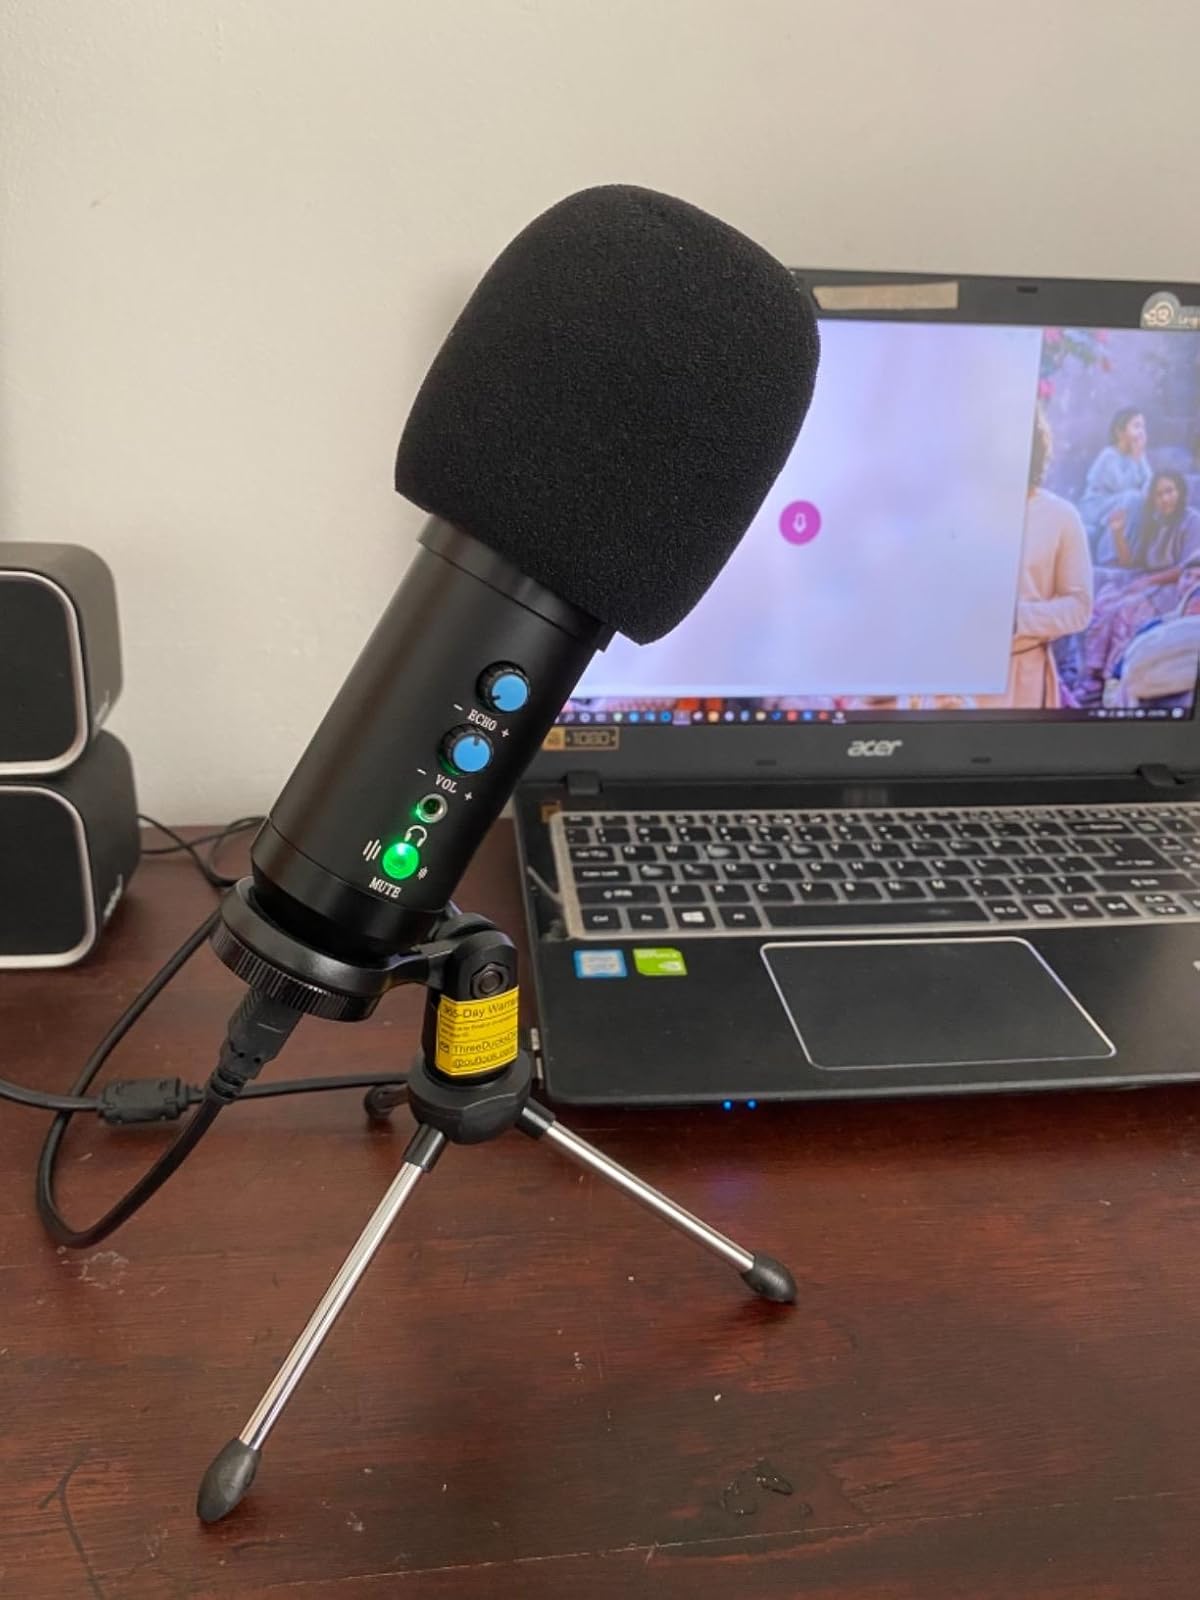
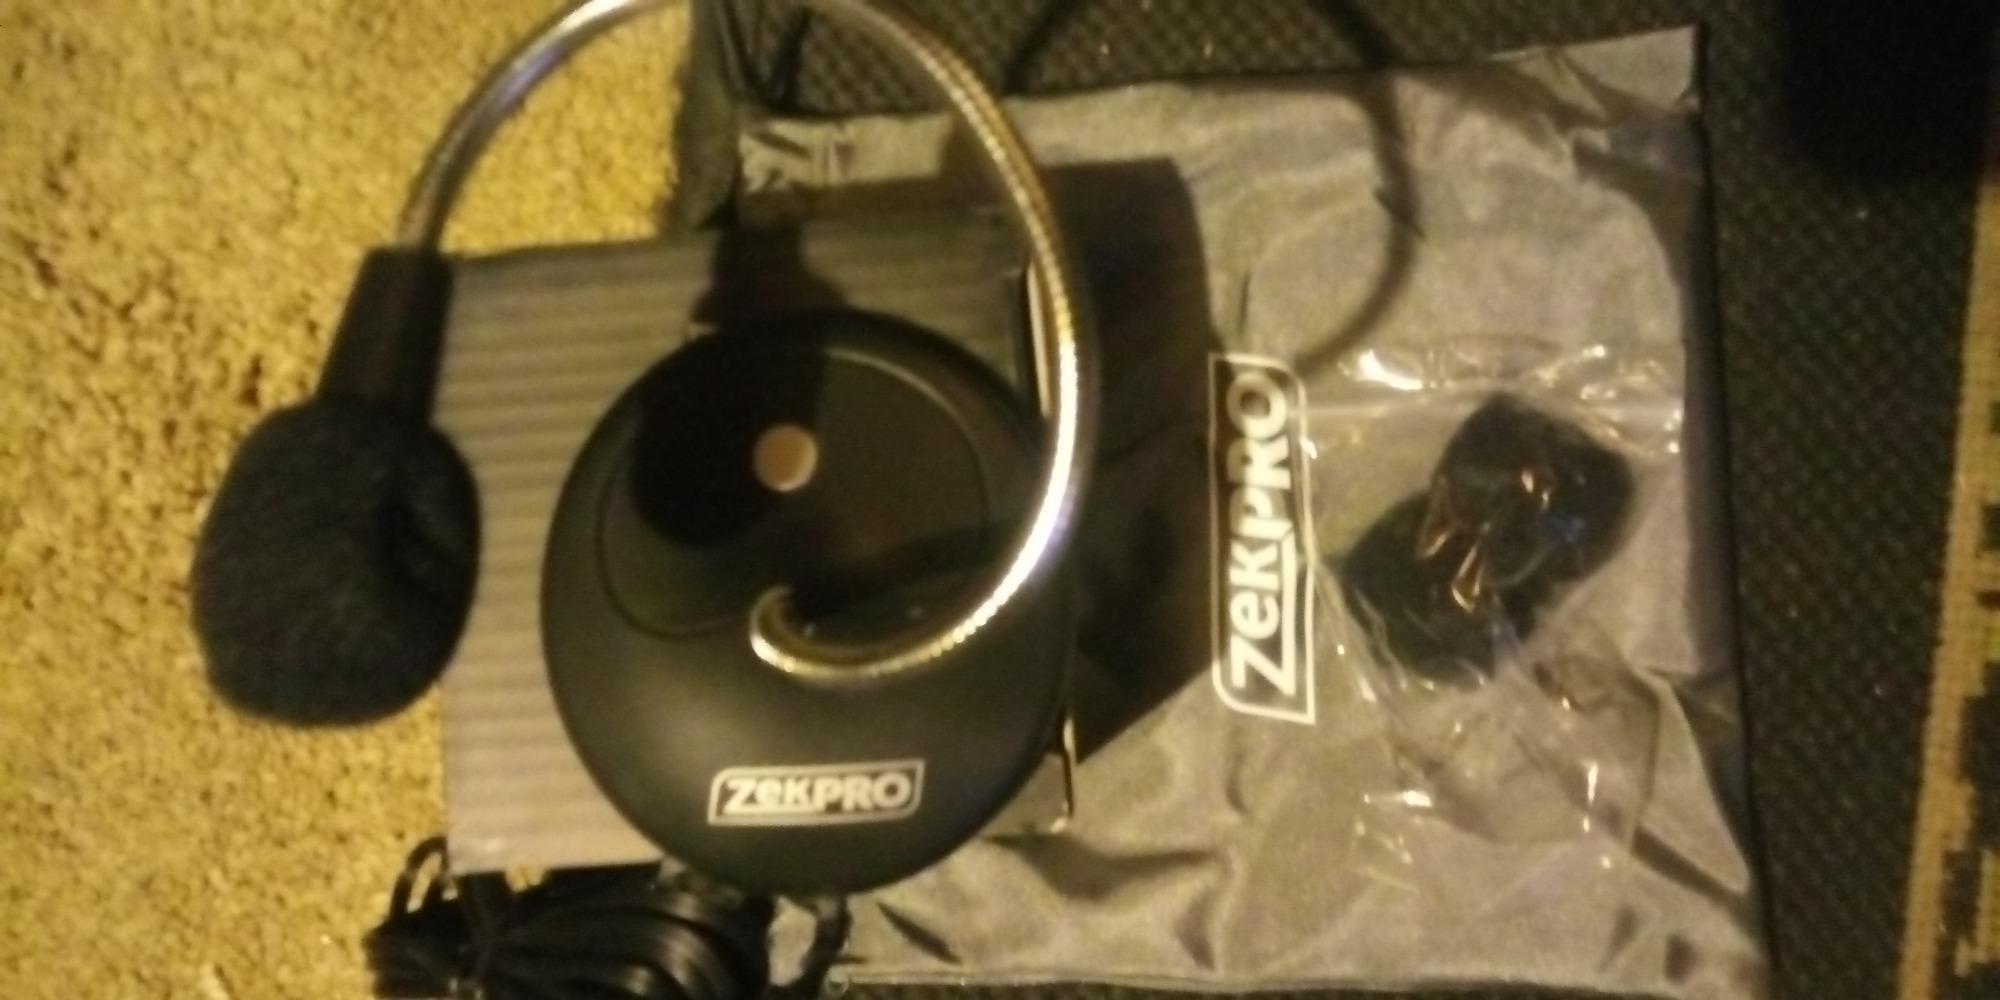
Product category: microphone
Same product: no